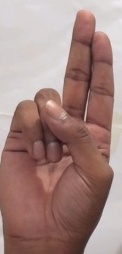
ASL sign: U